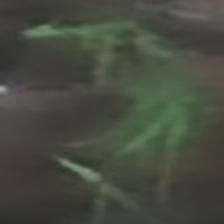
Label: clustered